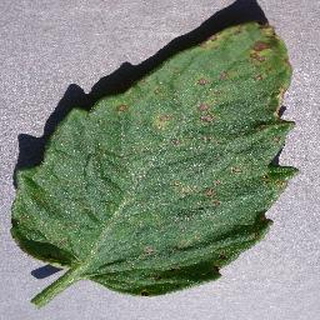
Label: tomato_septoria_leaf_spot